Quillan Roberts

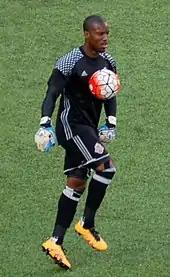
Roberts playing for Toronto FC II in 2016

On March 20, 2015, Roberts was one of seven players loaned to Toronto FC II. He was joined by Alex Bono, Ashtone Morgan, Manny Aparicio, Jay Chapman, Chris Mannella and Jordan Hamilton. On April 19, he made his debut in a 1–1 draw with the Vancouver Whitecaps FC 2. After making 15 appearances during the 2015 USL season, Roberts' loan was extended and he went on to make a further nine appearances for the club.